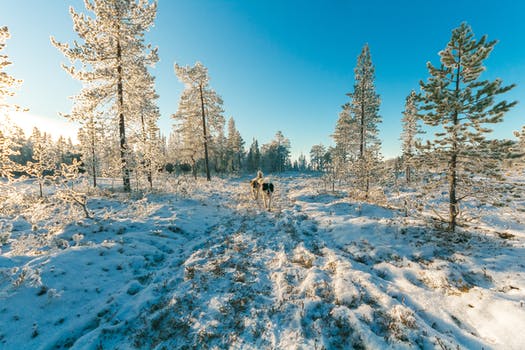
Label: No Watermark